Kiyomizu-Gojō Station

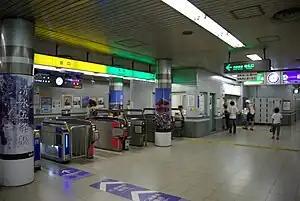
Underground ticket gate

is a railway station located in Higashiyama-ku, Kyoto, Kyoto Prefecture, Japan.